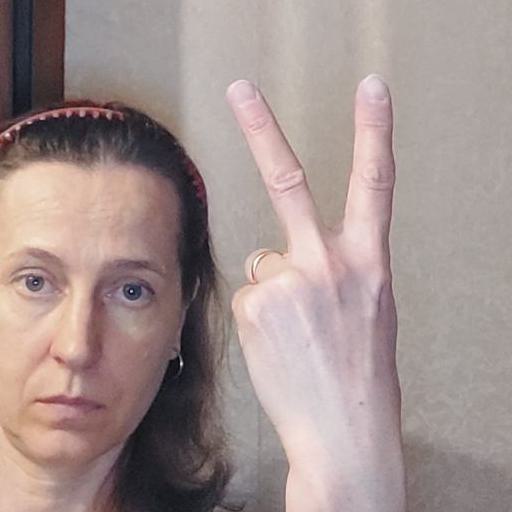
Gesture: peace_inverted